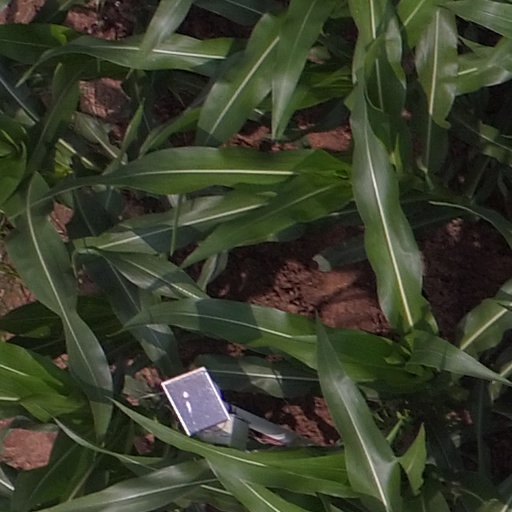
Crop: maize; corn